Gerhard Haderer

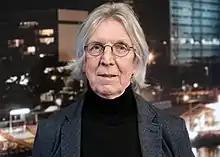

Gerhard Haderer (born 1951) is an Austrian cartoonist and caricaturist. His brother Josef Haderer was a professional footballer.